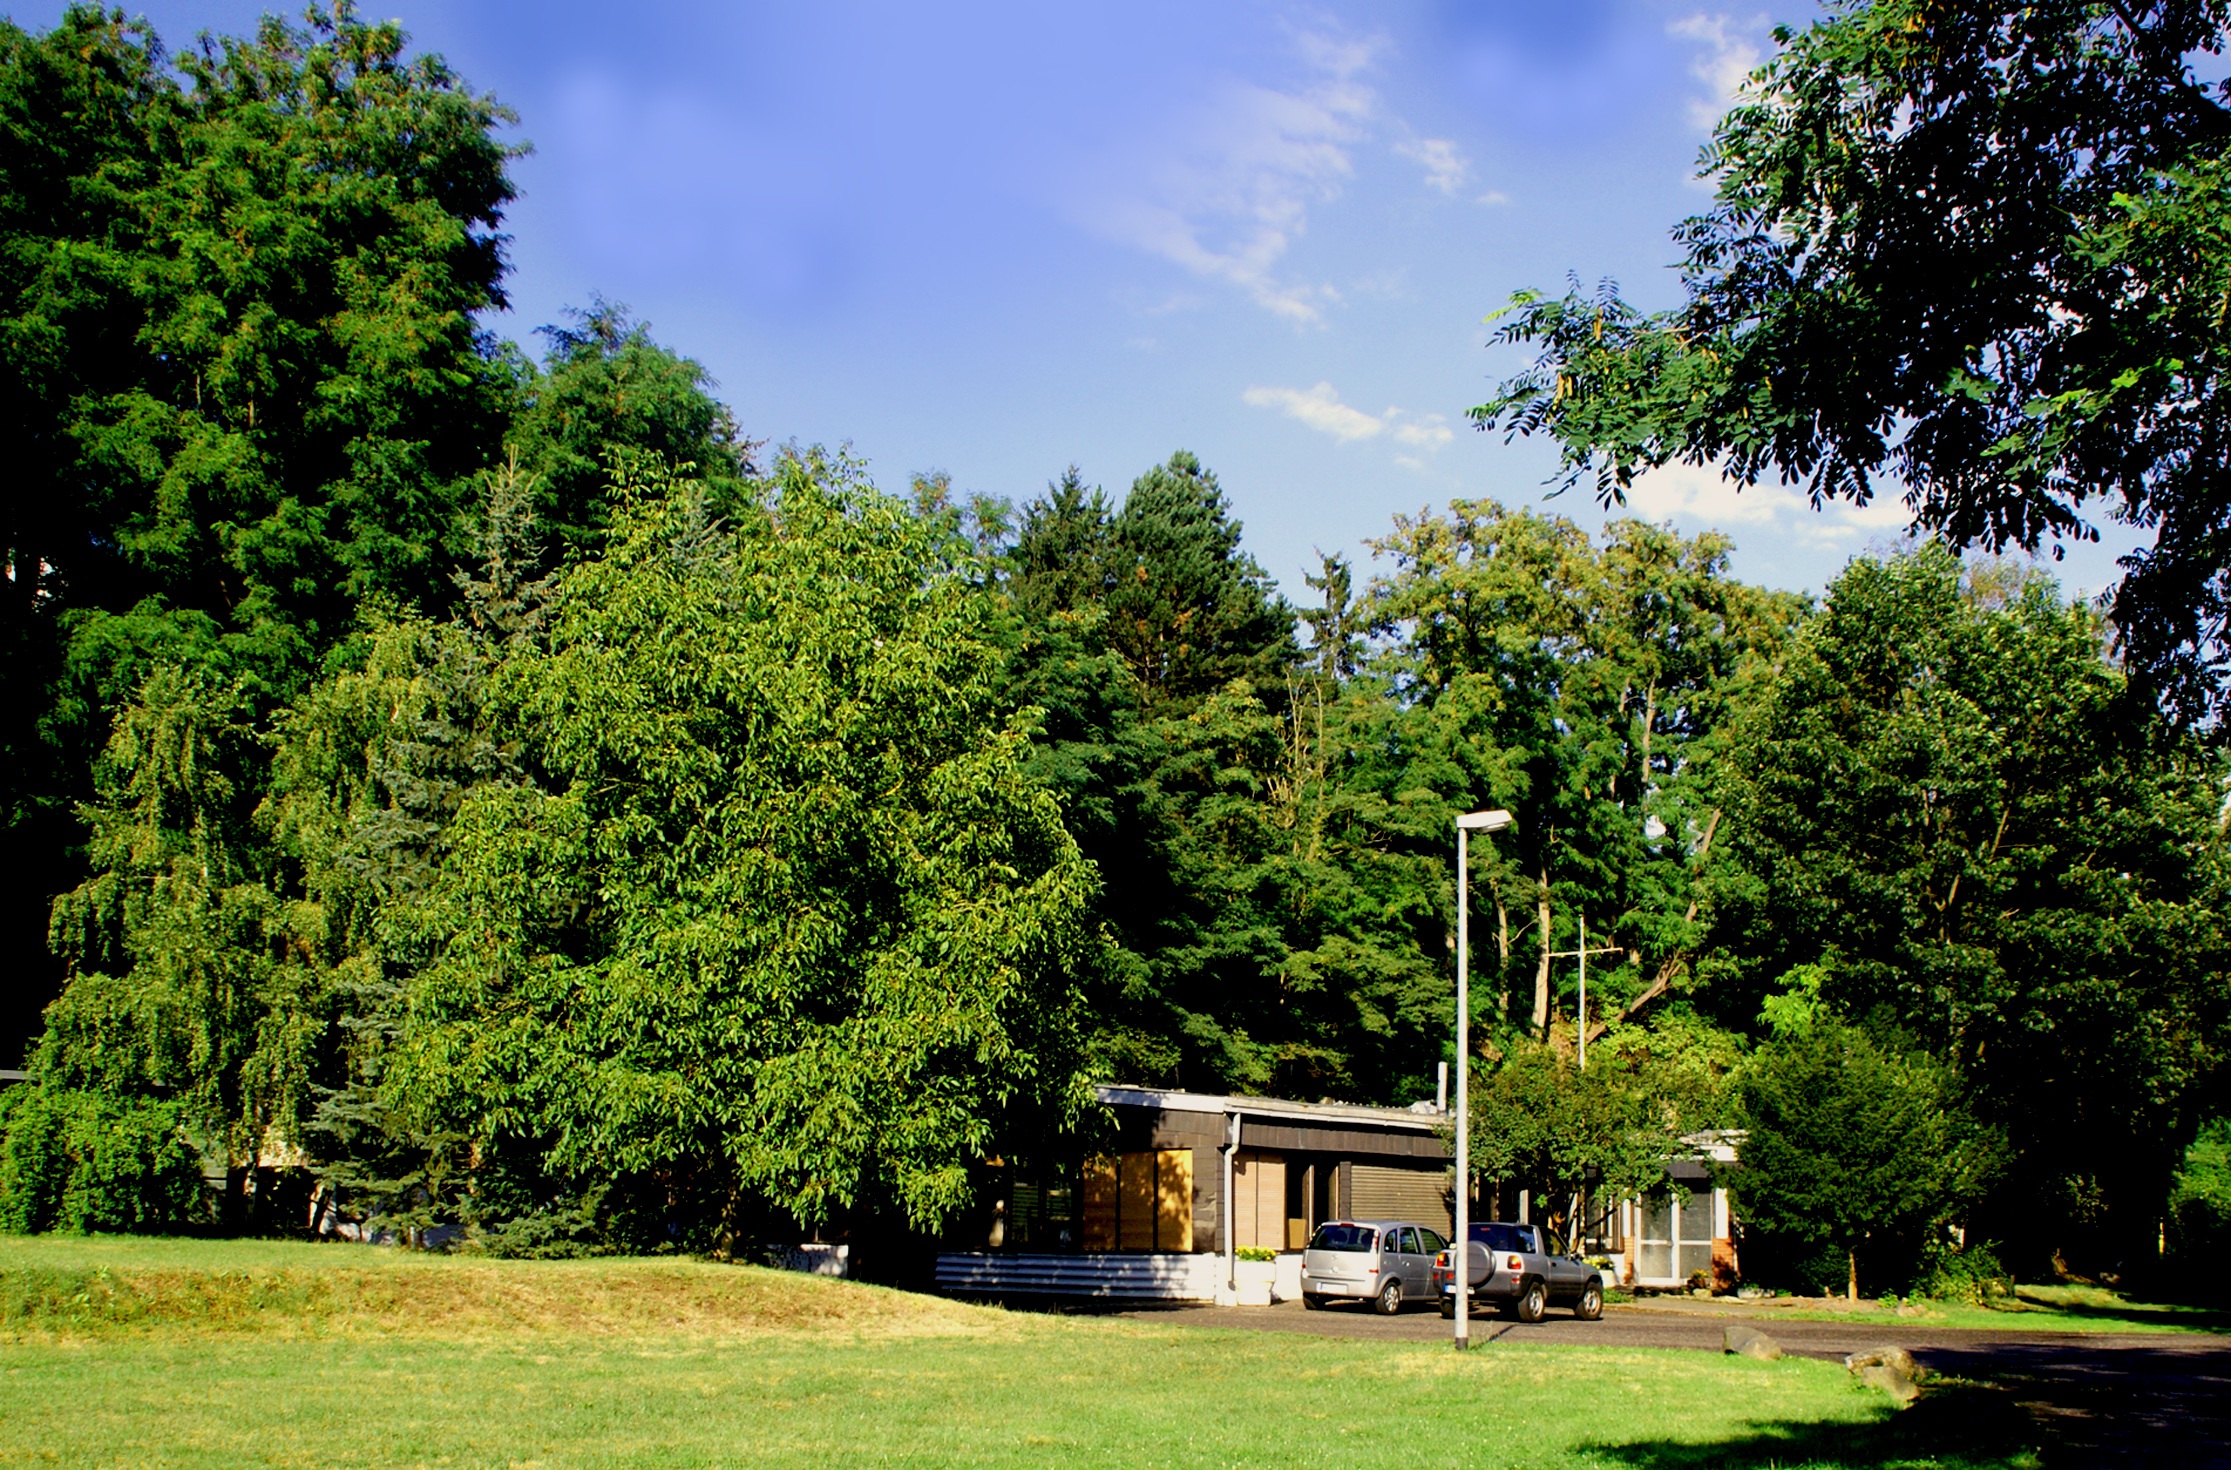
landscape, tree, nature, forest, grass, hiking, lawn, flower, home, summer, hut, walk, green, park, garden, trees, sunny, sports, plantation, werner, autos, botanical garden, estate, woodland, away, rural area, sch tzenhaus, j rgen, woody plant